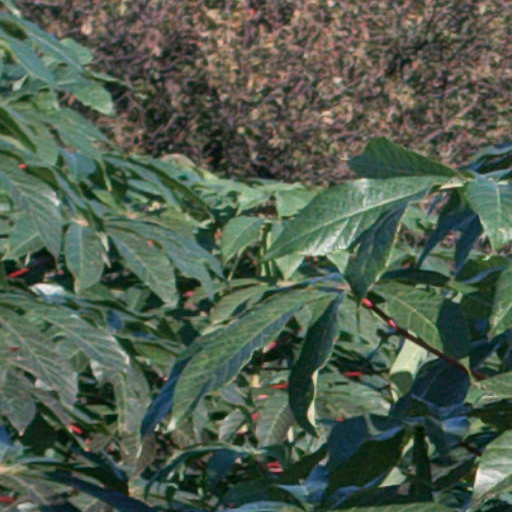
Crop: cassava